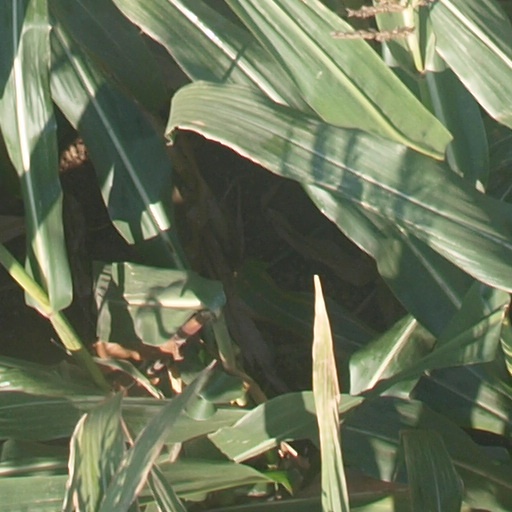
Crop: maize; corn